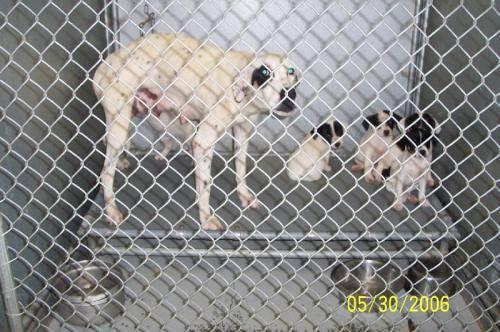
dog